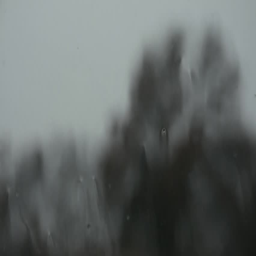
rain drops hitting a window on a dark , stormy day